Choctaw Capitol Building

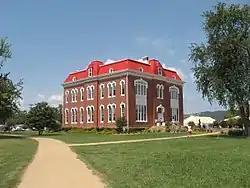

The Choctaw Capitol Building (also known as Tuskahoma – Choctaw Council House, or simply as Tuskahoma) is a historic building built in 1884 that housed the government of the Choctaw Nation of Oklahoma from 1884 to 1907. The building is located in Pushmataha County, Oklahoma, two miles north of the community of Tuskahoma.